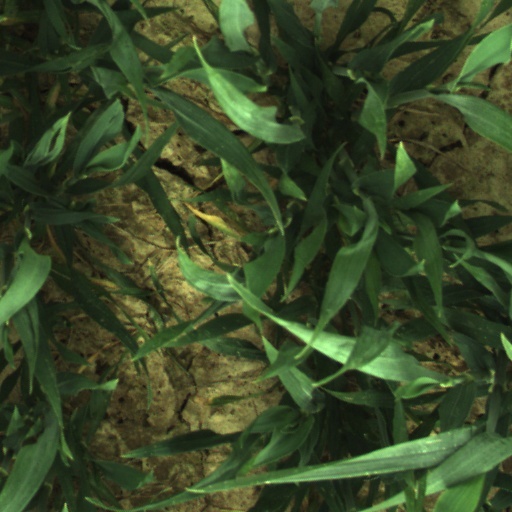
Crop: wheat